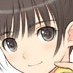
Portrait style: Anime Portrait